Ted Cabot

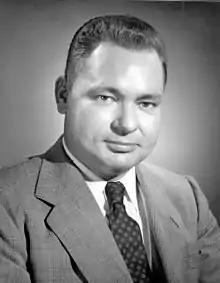

Ted Cabot (February 5, 1917 – December 4, 1971) was a United States district judge of the United States District Court for the Southern District of Florida.